Anne Bredon

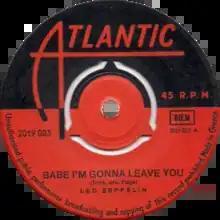
Greek vinyl of "Babe I'm Gonna Leave You", credited to "Traditional arr. Page"; Bredon would be credited with the song in 1991.

Anne Leonard Bredon (born Anne Loeb; September 7, 1930 – November 9, 2019) was an American folk singer, best known for composing the song "Babe I'm Gonna Leave You" while she was a student at University of California, Berkeley in the late 1950s. Bredon was the daughter of physicist Leonard Benedict Loeb and granddaughter of physiologist Jacques Loeb. She majored in art at Humboldt State University and completed her master's degree in mathematics at Berkeley, California.